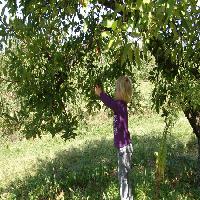
Weather: sun or clear